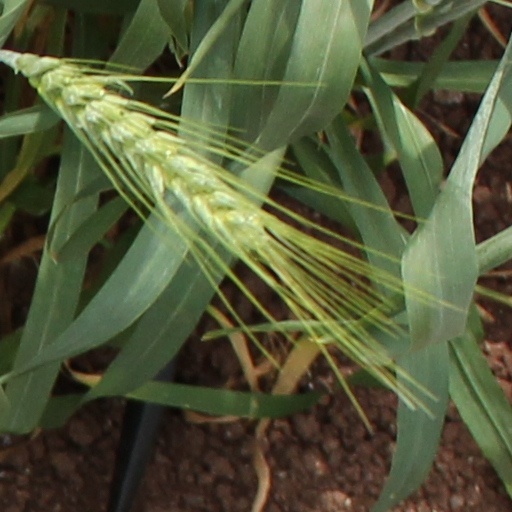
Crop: wheat